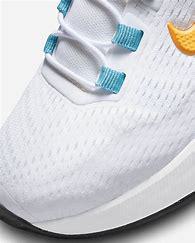
Brand: Nike
Model: Air Max 270 Go